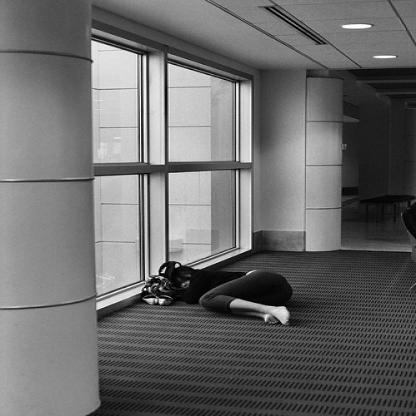
Scene: Indoor